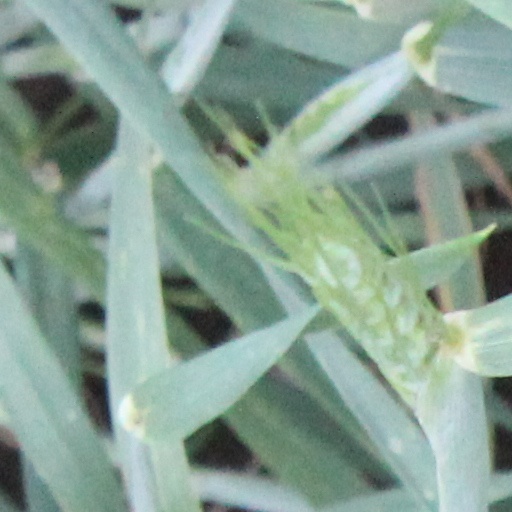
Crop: wheat